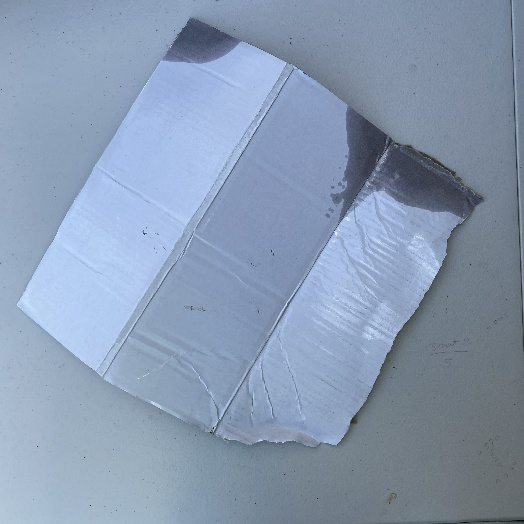
Label: Cardboard